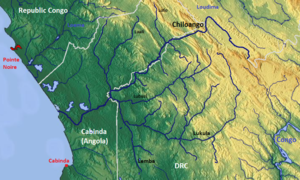
La rivière Lukula est un cours d’eau du Mayombe et un affluent du fleuve Shiloango.
Le Shiloango, ou Louango, est un fleuve du Mayombe en Afrique, traversant les territoires de la République démocratique du Congo, de la République du Congo et l'Angola.